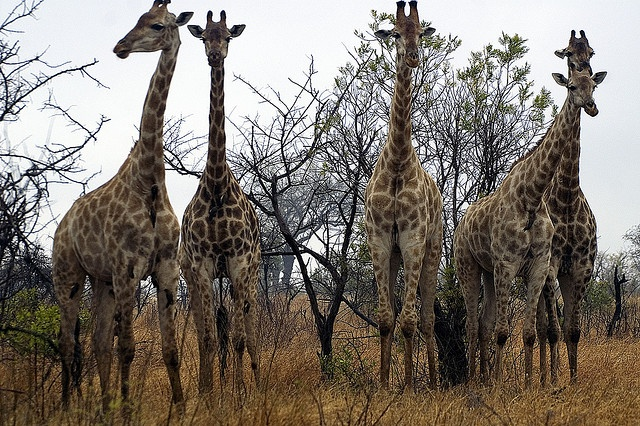
a group of giraffes standing in a straw field
Giraffes standing in an area of dry grass and small trees.
A group of giraffe standing next to each other.
a number of giraffes in a field near many trees
A group of giraffes stand together in tall grass and trees on the savannah.